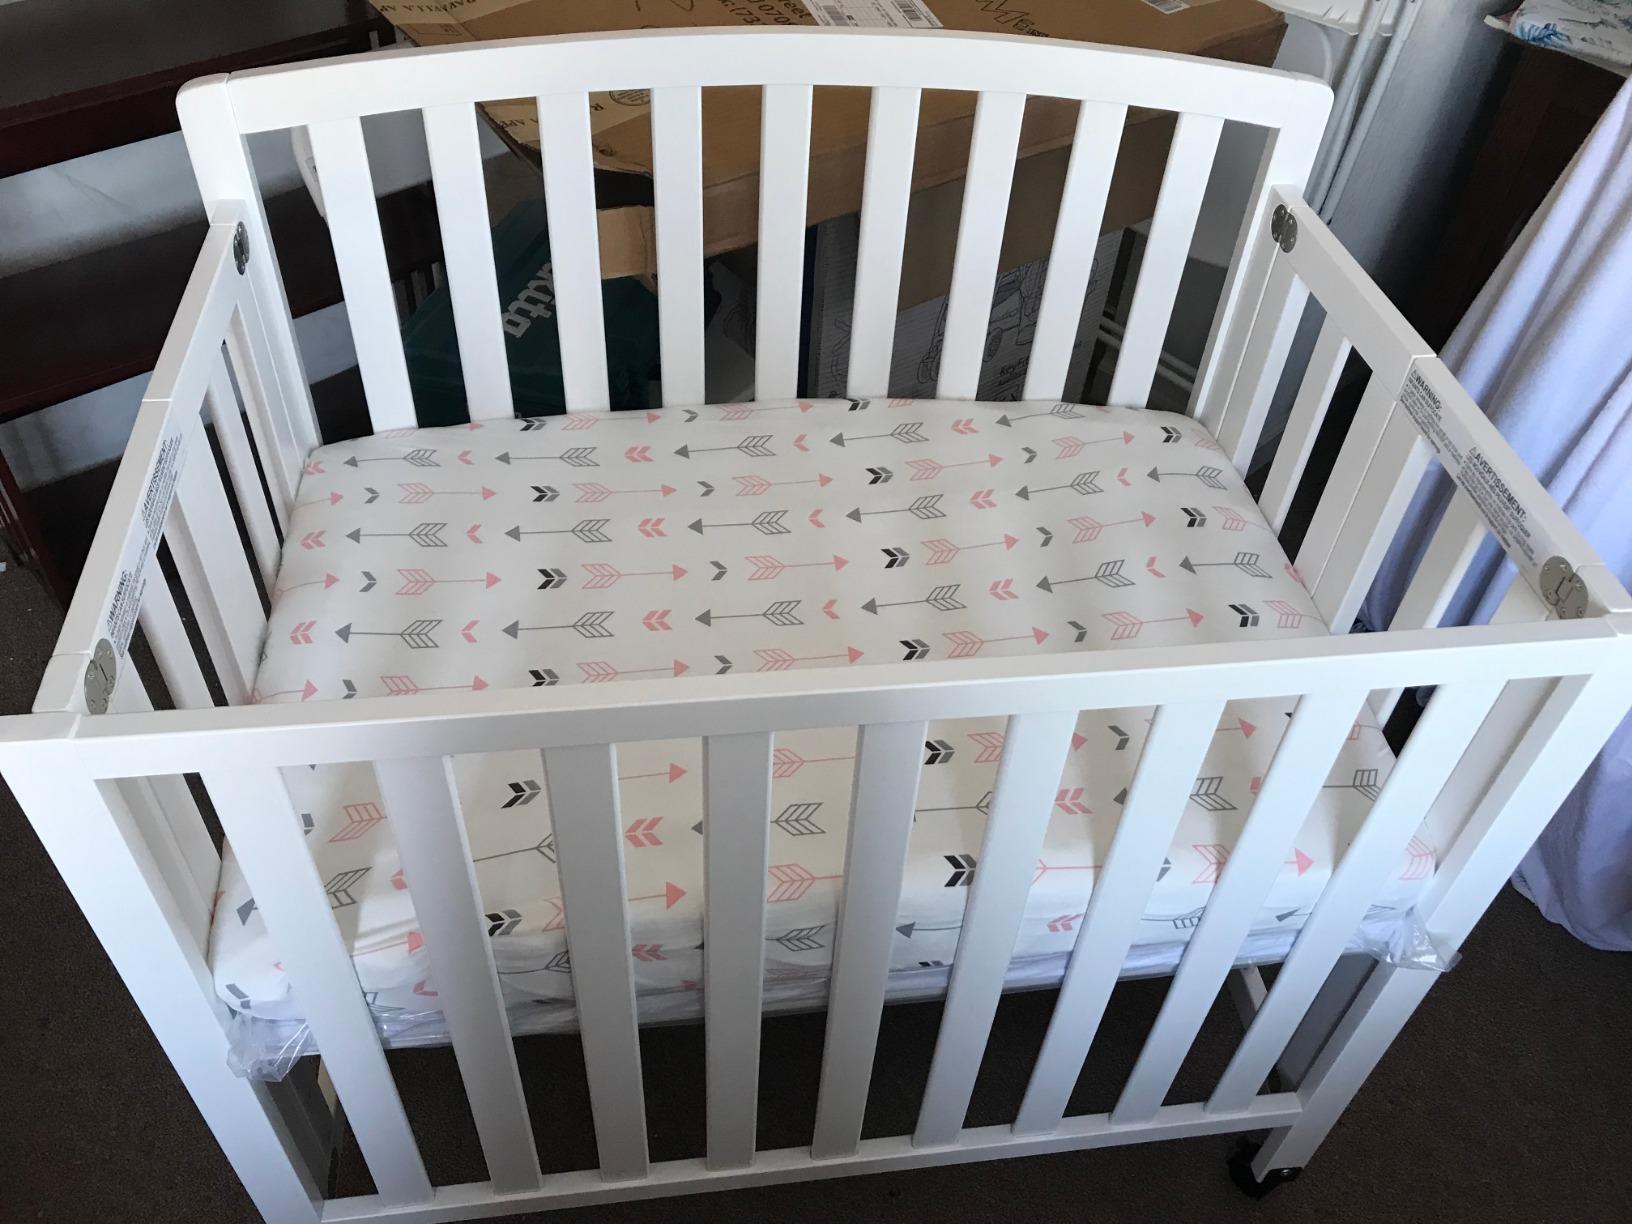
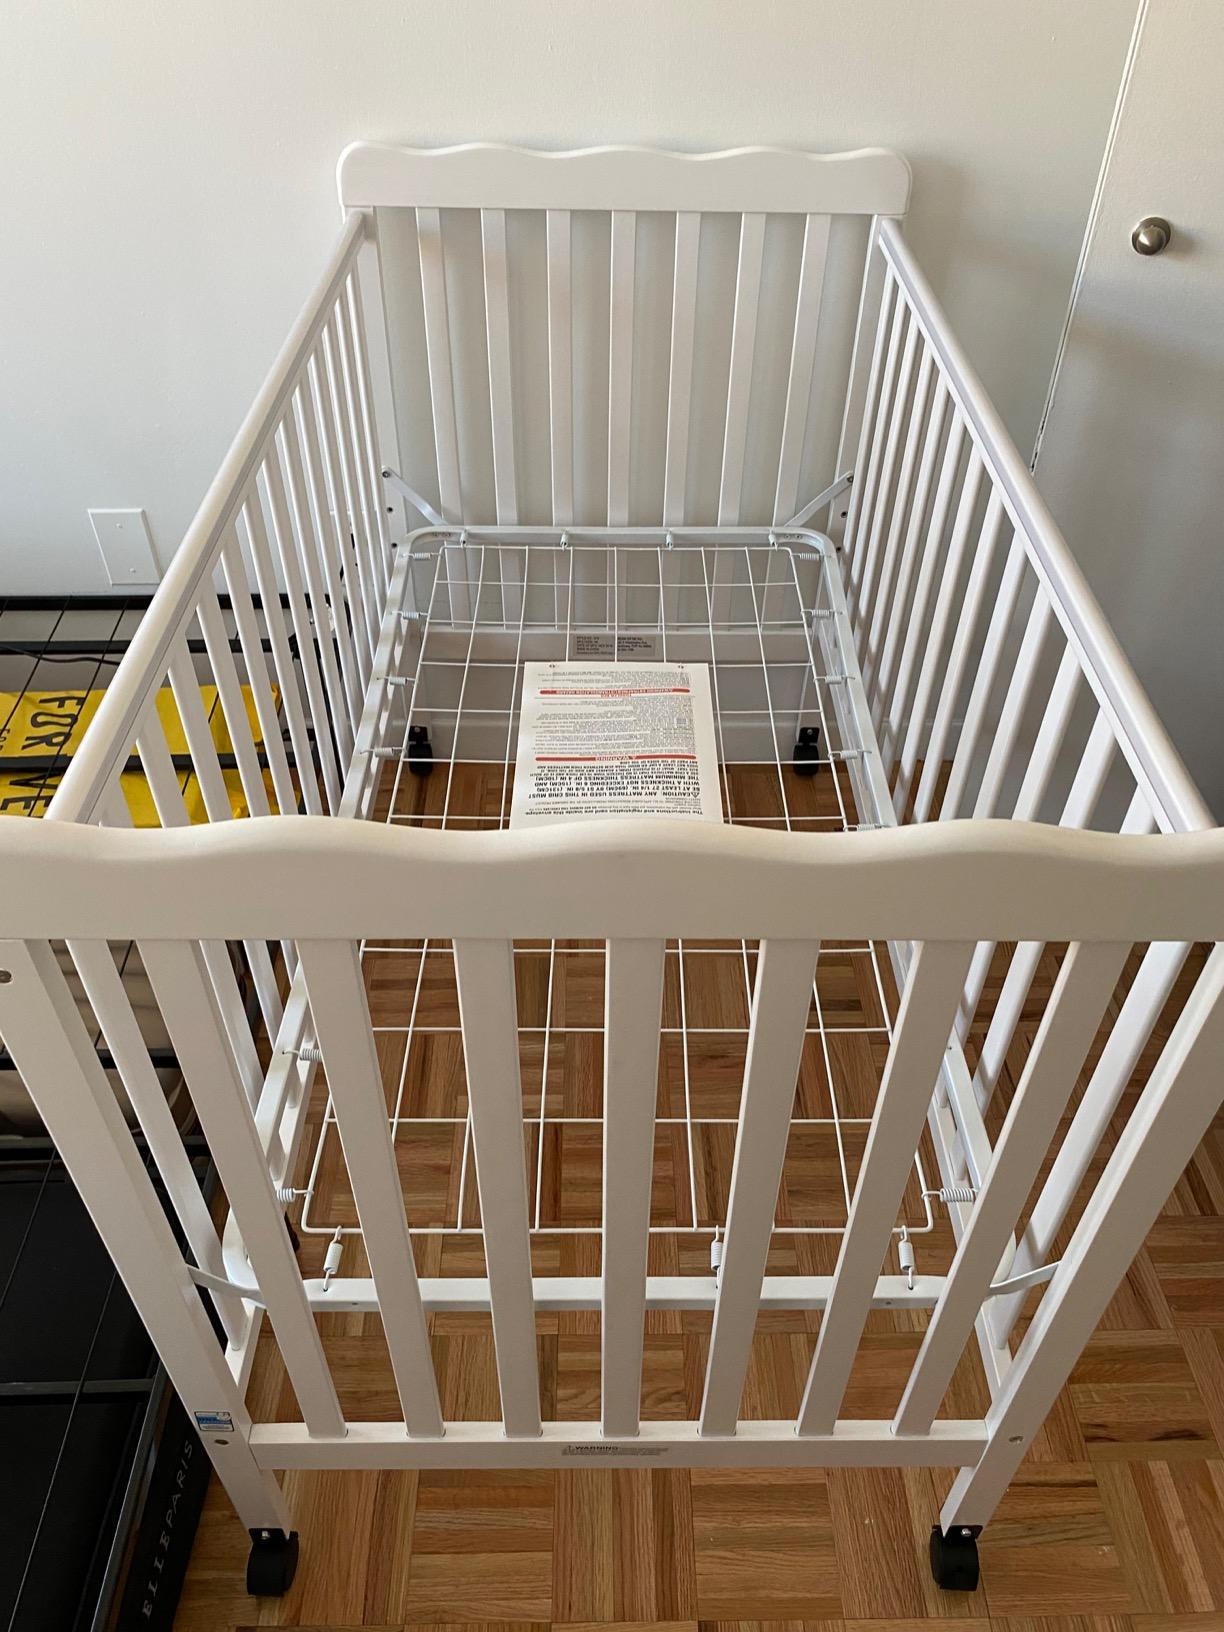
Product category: products_crib
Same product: no